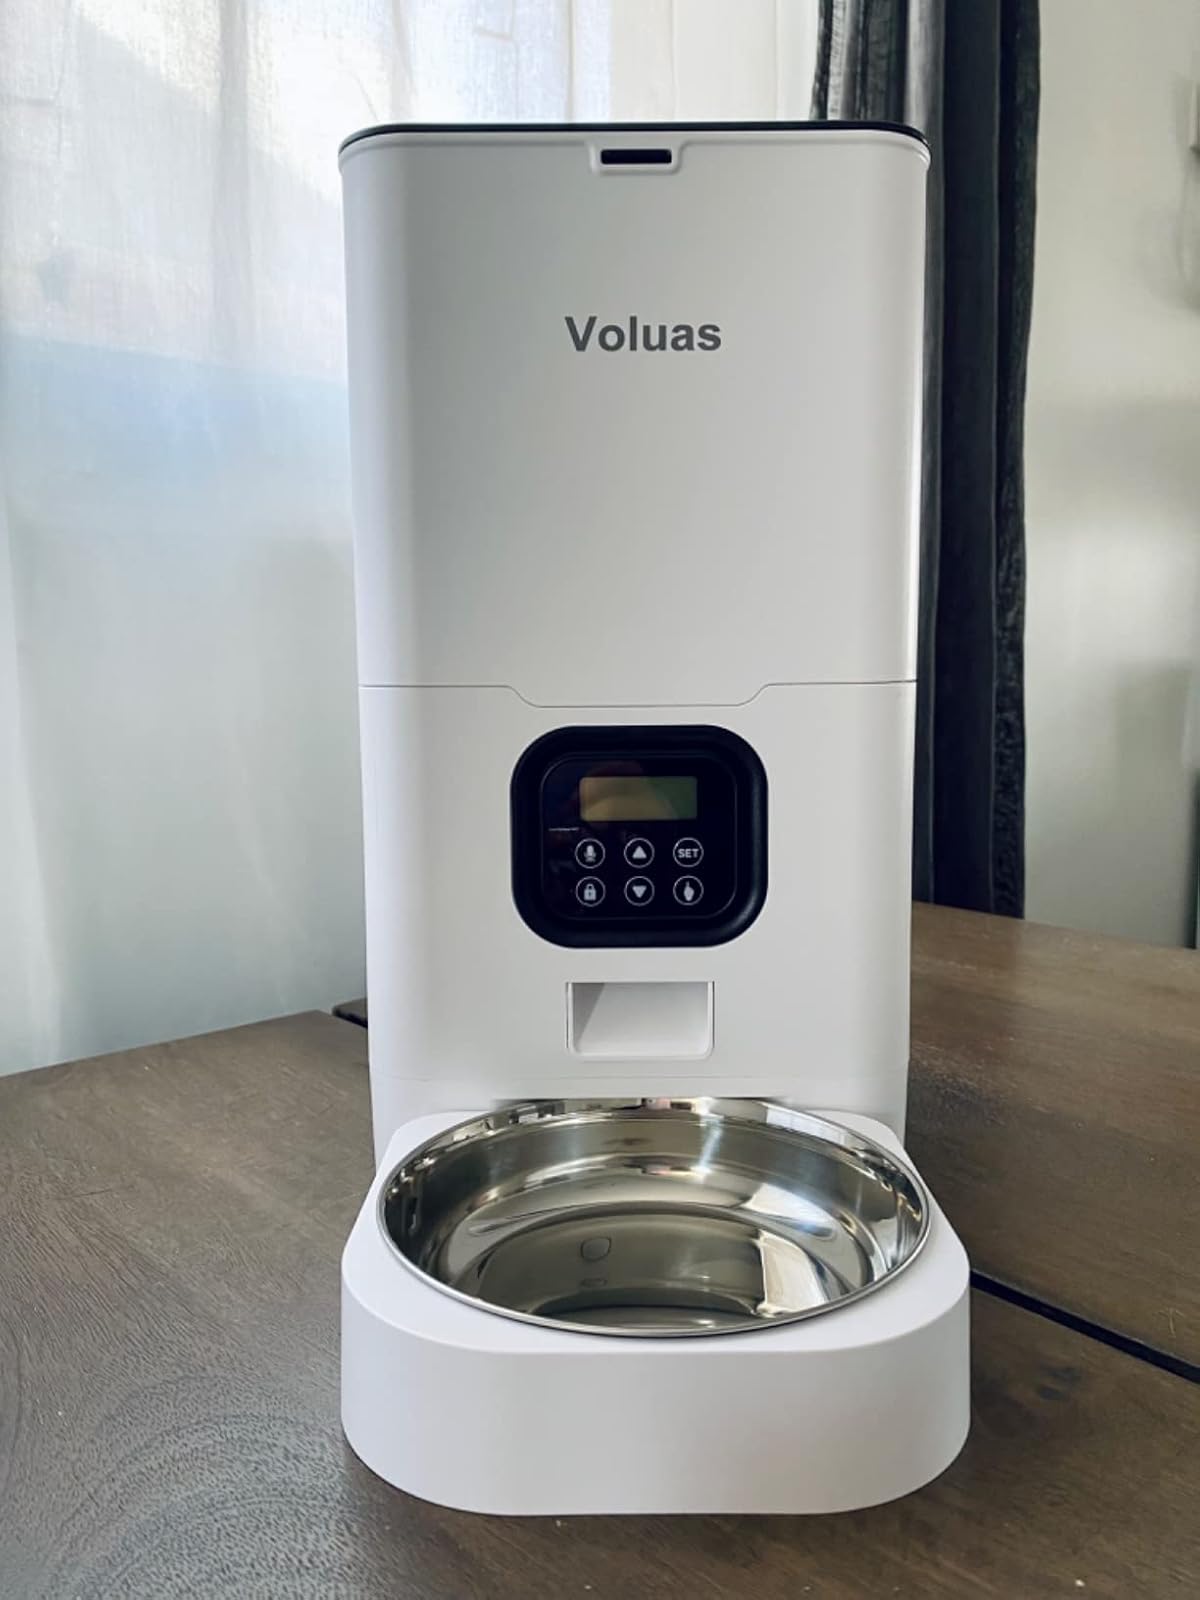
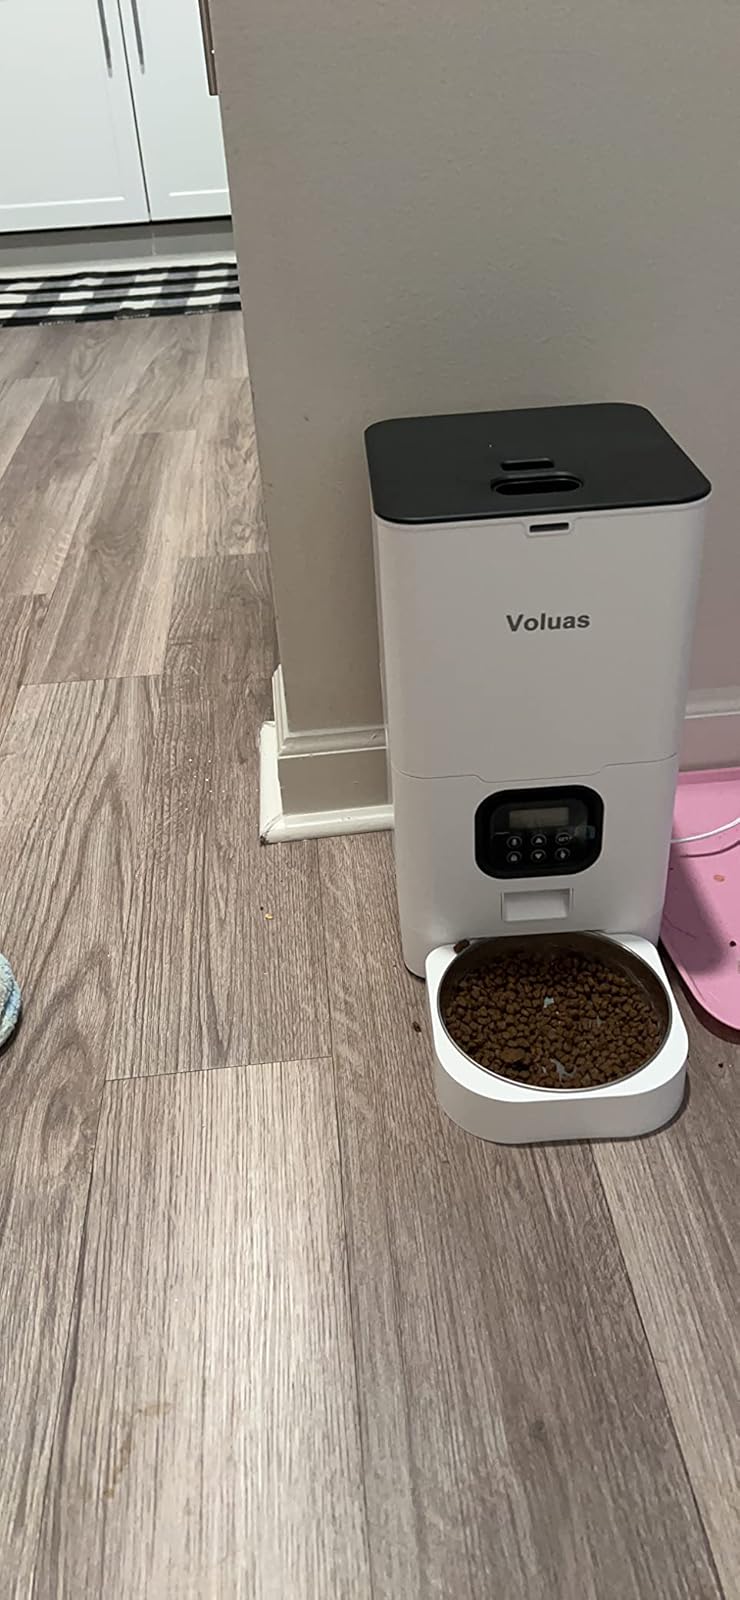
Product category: items_feeder
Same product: yes